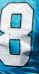
Number: 8